Performing arts in New Zealand

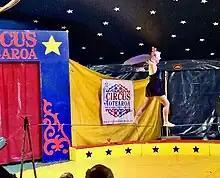
Tightrope performance at Circus Aotearoa in 2020

FAFSWAG is a Queer Pacific Arts Collective awarded an Arts Foundation Laureate in 2020. In 2017 they were resident at the Basement Theatre creating three shows speaking to their 'contexts as Queer Indigenous arts practitioners'. The collective includes Jermaine Dean, Falencie Filipo, Tanu Gago, Tapuaki Helu, Elyssia Wilson Heti, Nahora Ioane, Hōhua Ropate Kurene, Moe Laga-Toleafoa, Ilalio Loau, Tim Swann, Pati Tyrell and James Waititi.